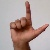
The image shows a hand gesture representing the letter 'L' in Indian Sign Language.